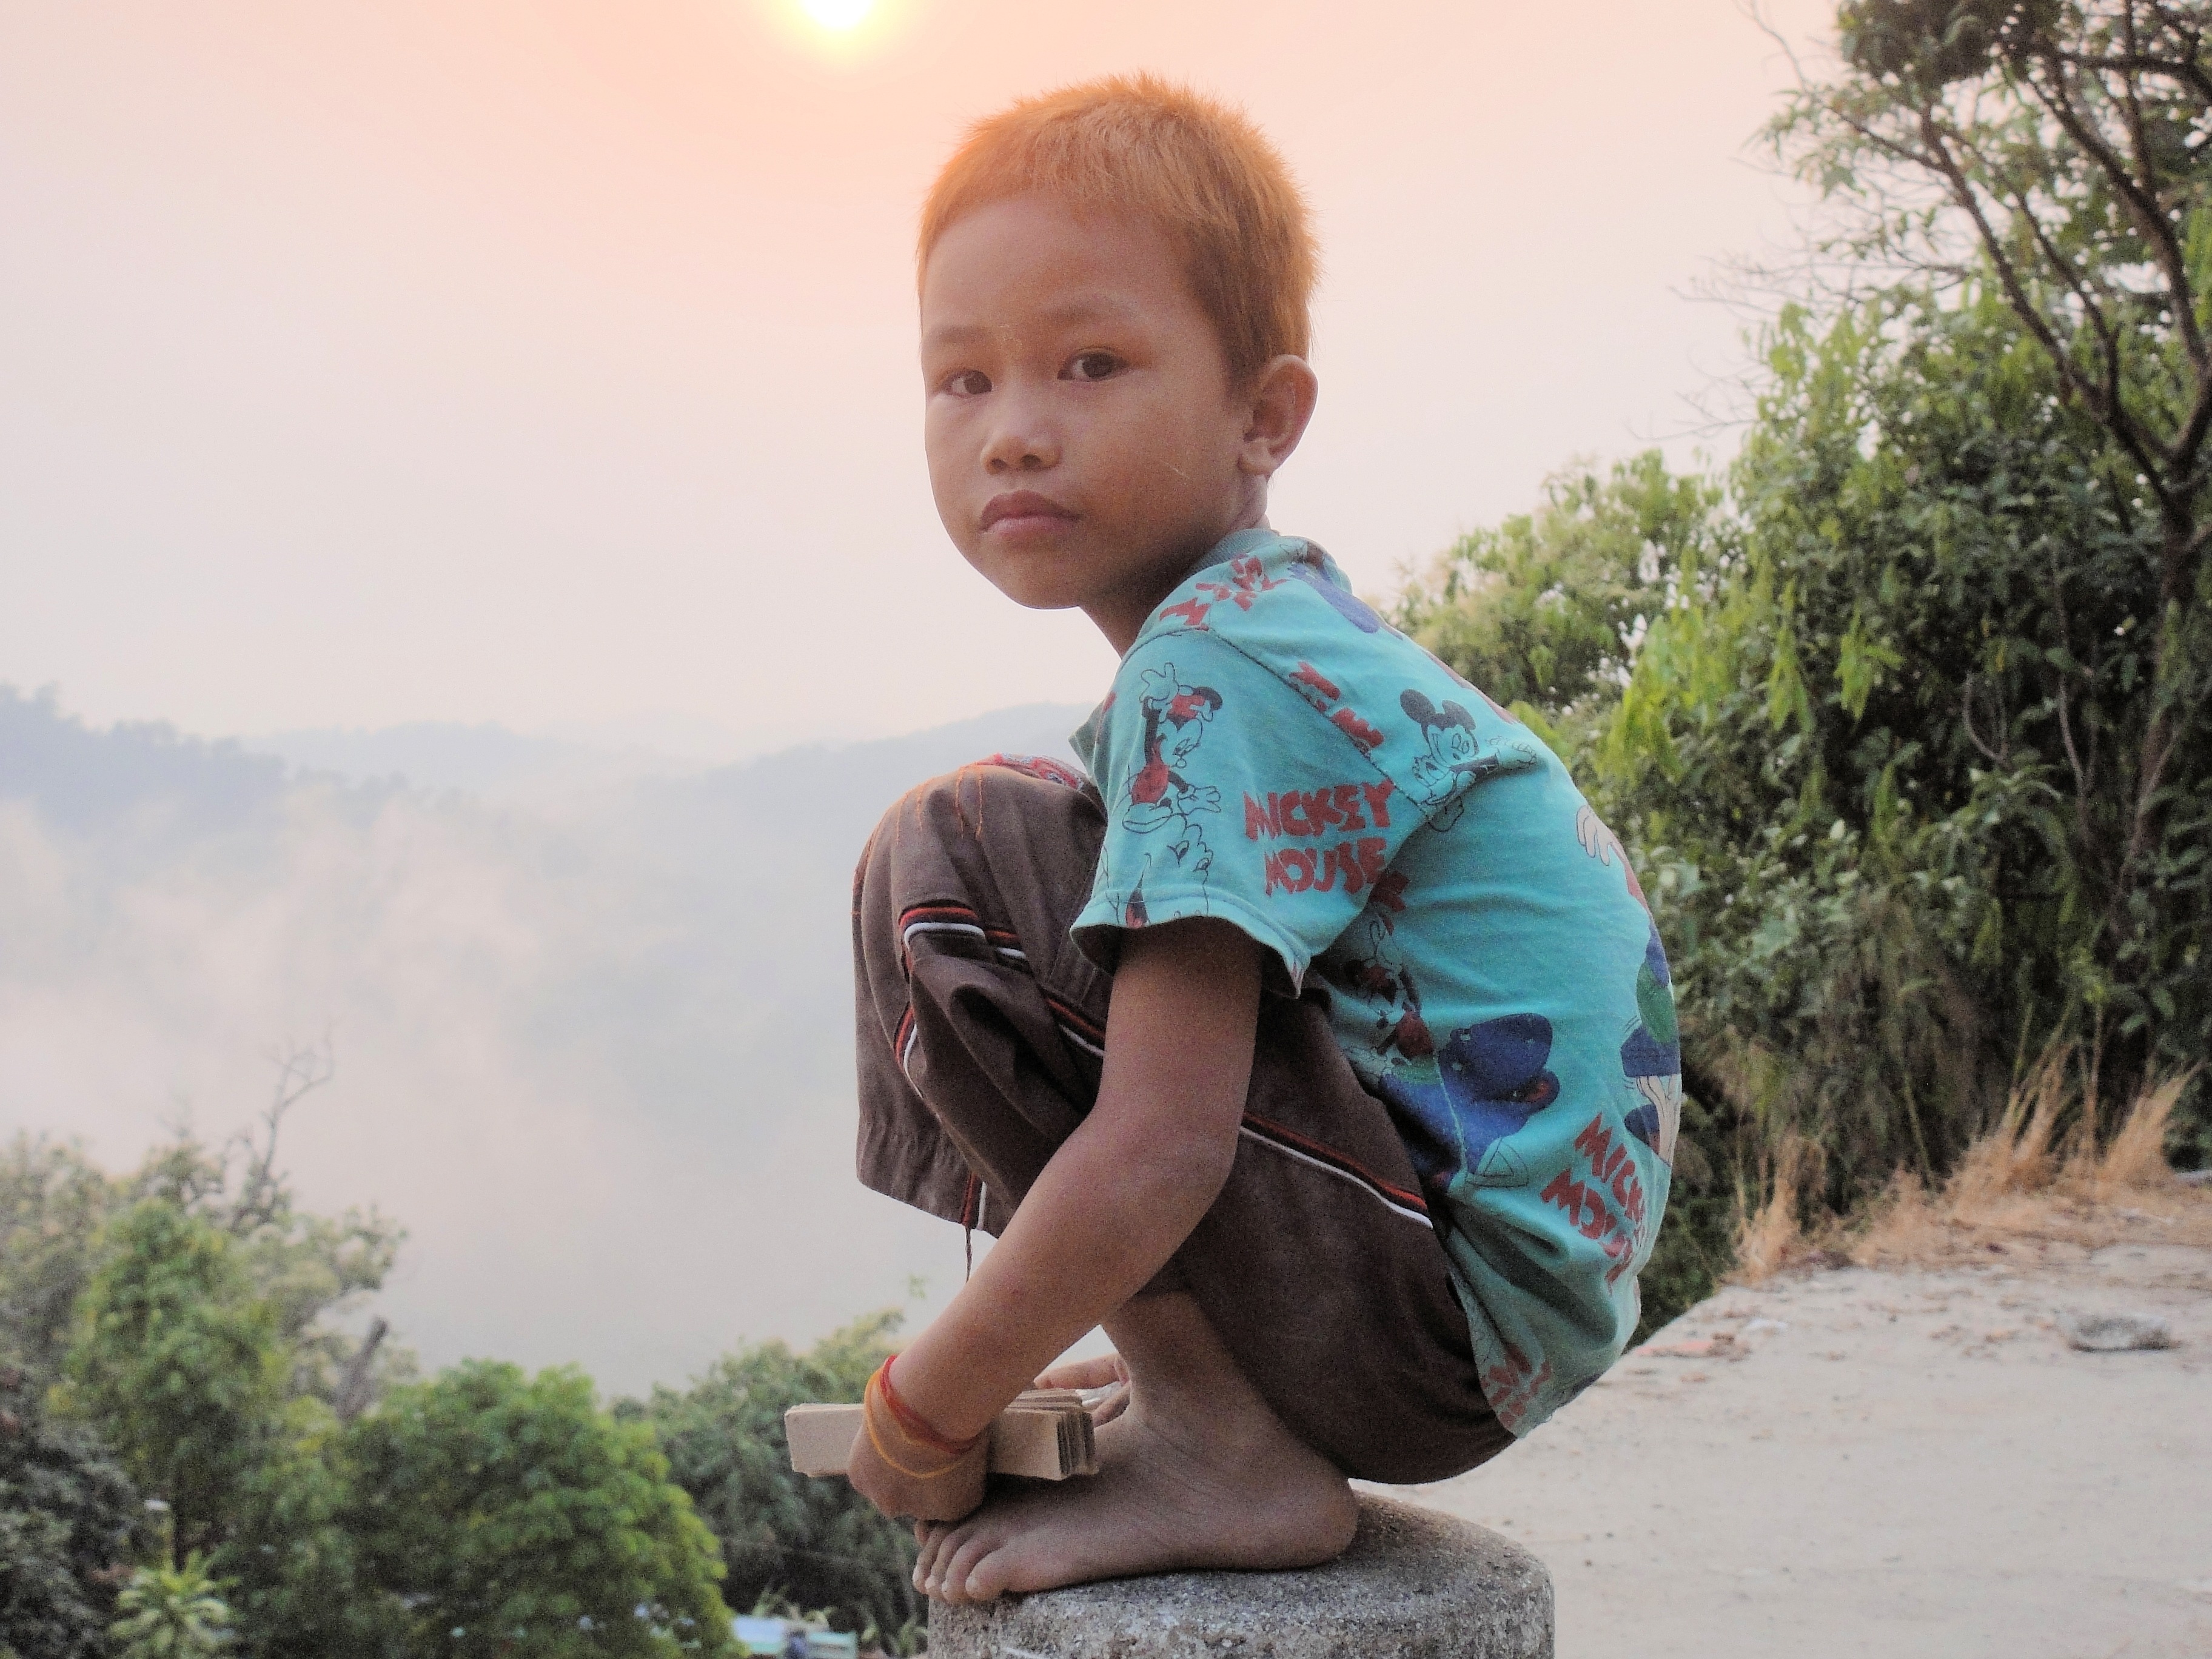
man, person, people, play, boy, vacation, male, balance, sitting, child, crouch, family, toddler, myanmar, burma, human positions